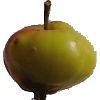
Label: Apple Red Yellow 2